Cuisine of Minnesota

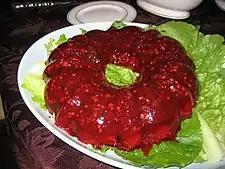
Jello salad in a ring mold

The term salad is used somewhat loosely in Minnesota, with several dishes being referred to salads but bearing no resemblance to a traditional salad. Salads in Minnesotan cuisine often have mayonnaise mixed in.